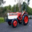
Label: tractor